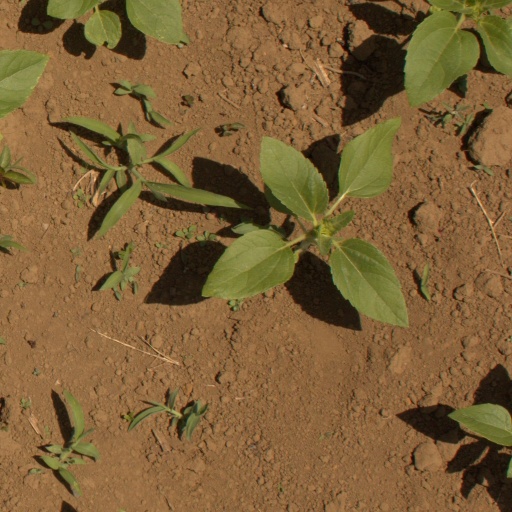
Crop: Jerusalem artichoke